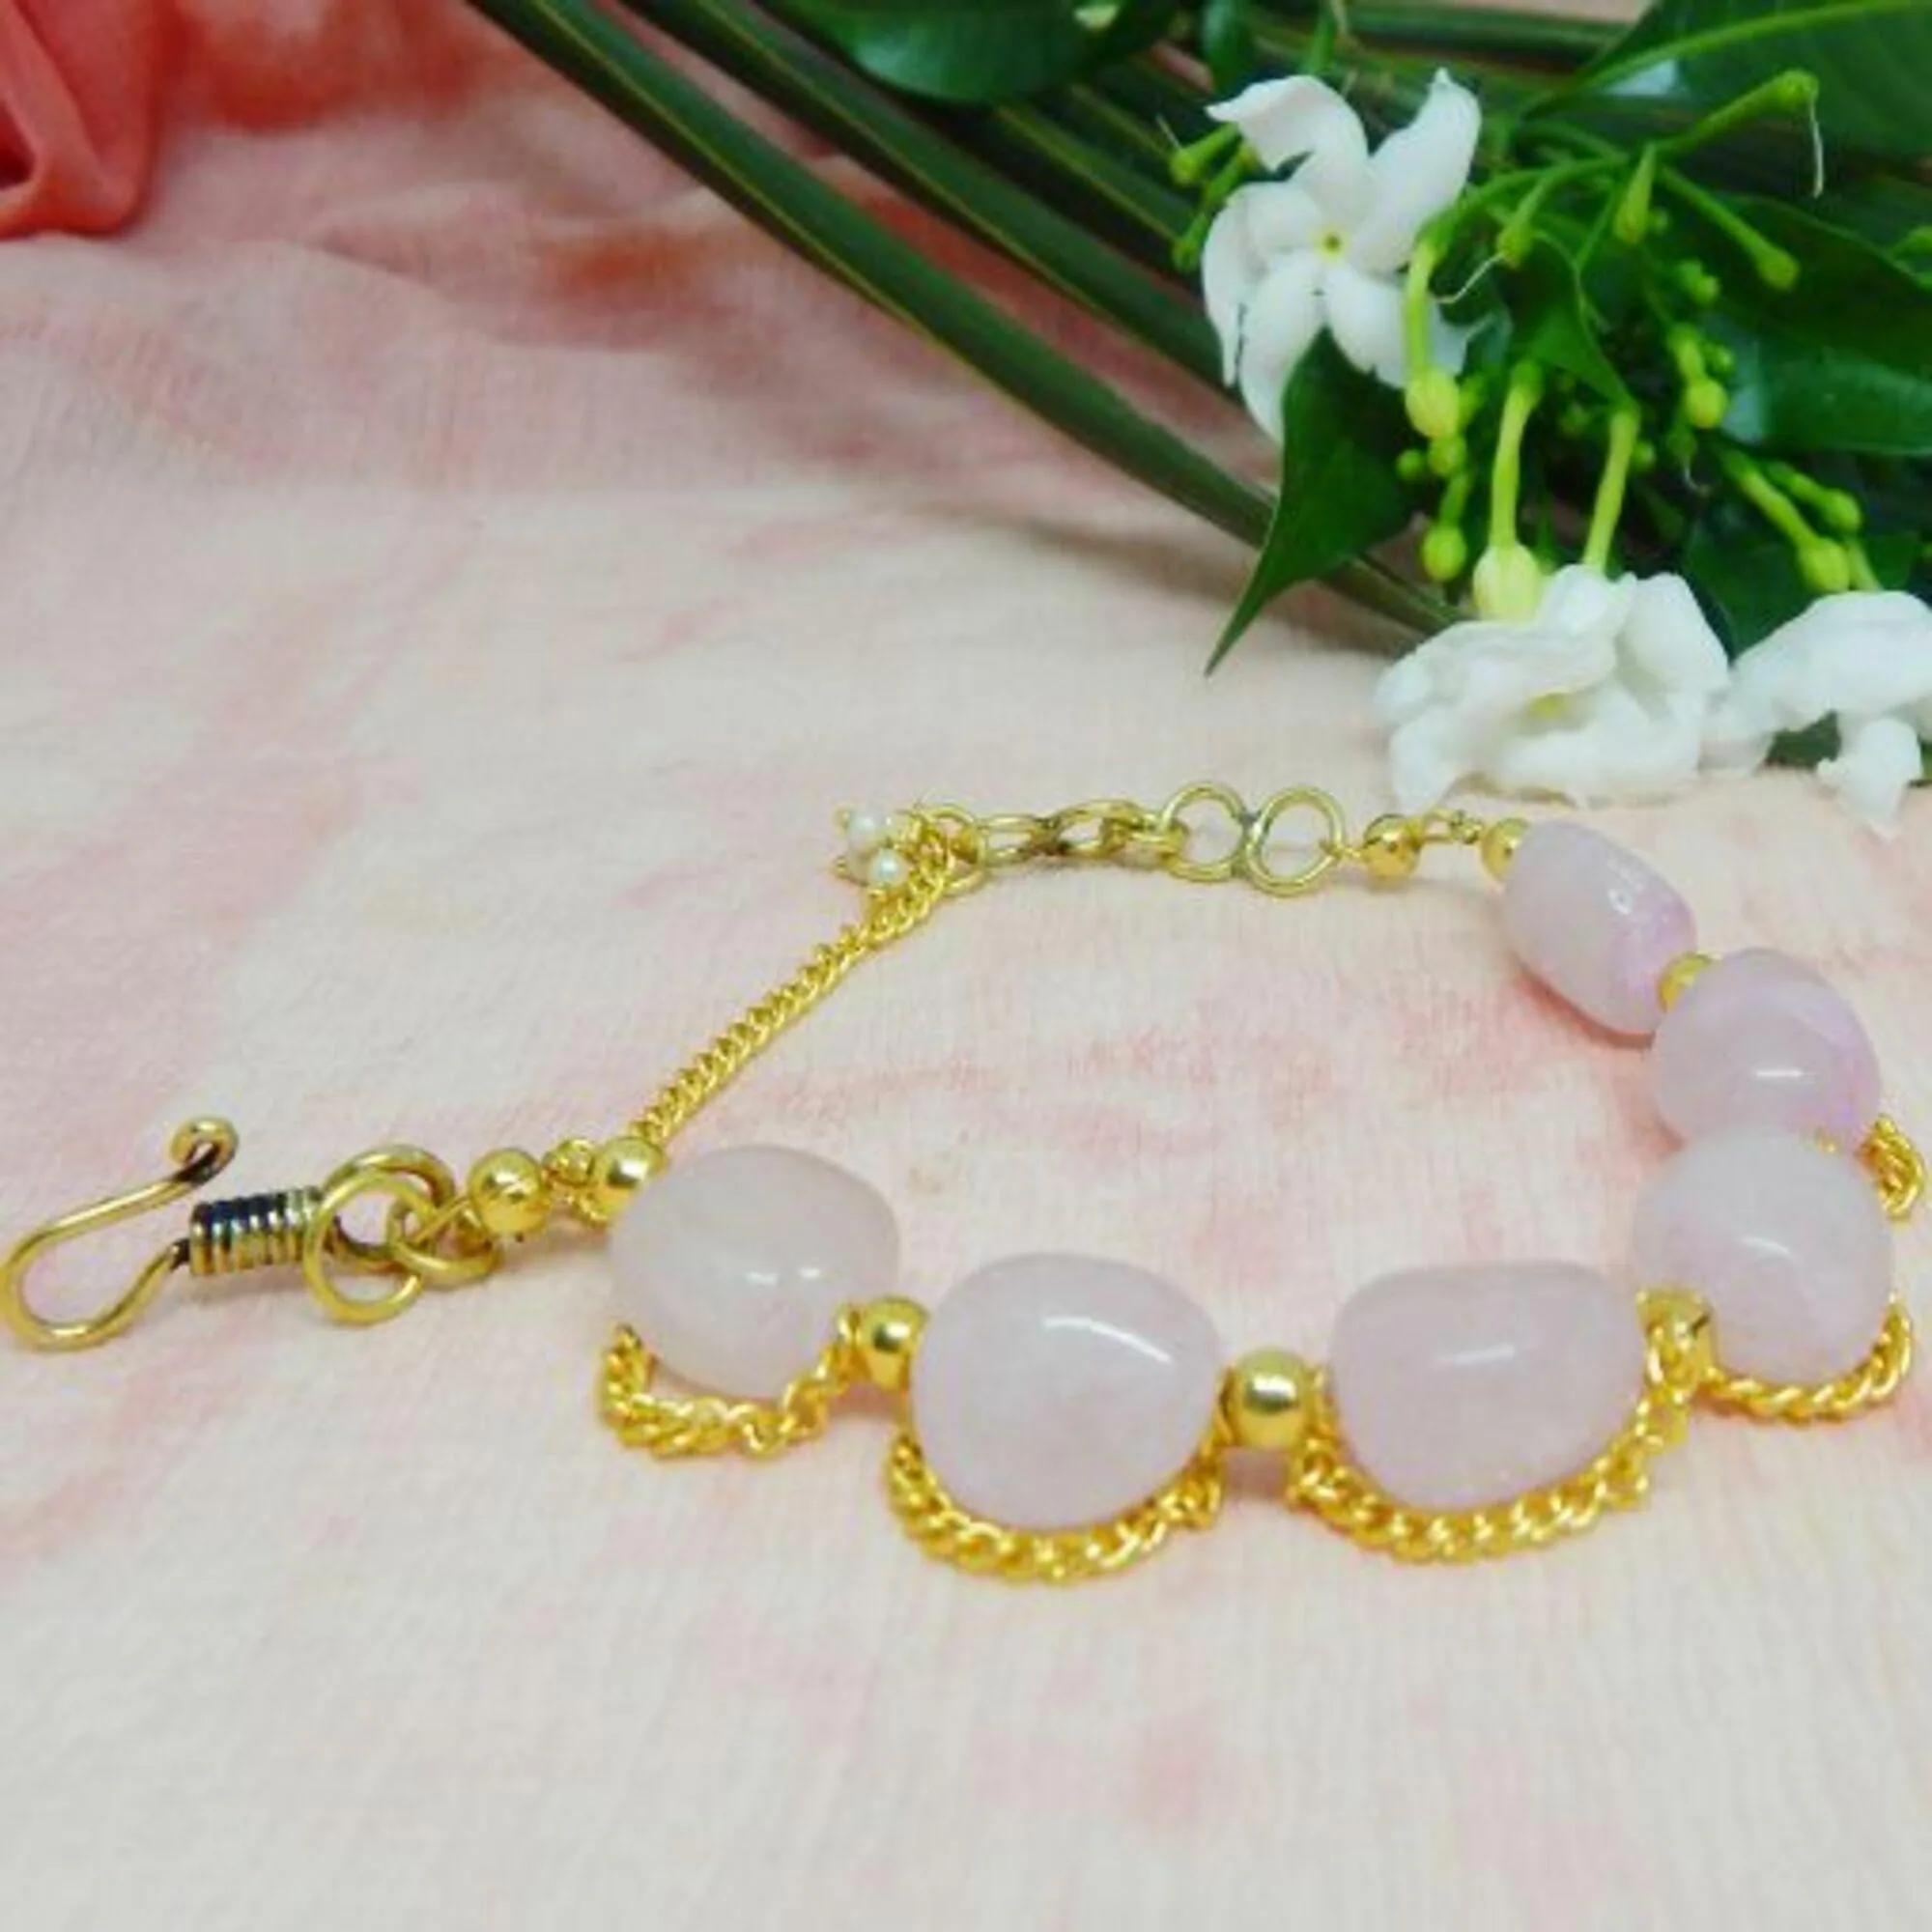
Jaya Vision Jewelry Rose Quartz Tumble Heart for Chakra Bracelet
Type: Bracelets
Brand: JAYA VISION ENTERPRISES
Price: Rs. 510
 Rose Quartz Tumble Bracelet for Heart Chakra.Rose Quartz Tumble with Gold Polish Copper metal beads & Chain.Rose Quartz activates and balance heart chakra. It is important for emotional healing & balance, increasing positive energy, reducing stress and increasing self confidence.Helps in Alzheimer's diseases,  Fatigue,  Infertility, Kidneys, Lungs, Migraine, Neck, Pain, PTSD, Shingles, Skin.